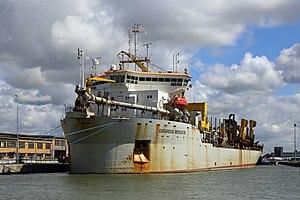
La drague à élinde traînante Gerardus Mercator de la firme de dragage belge Jan De Nul dans le port d'Ostende (Belgique)